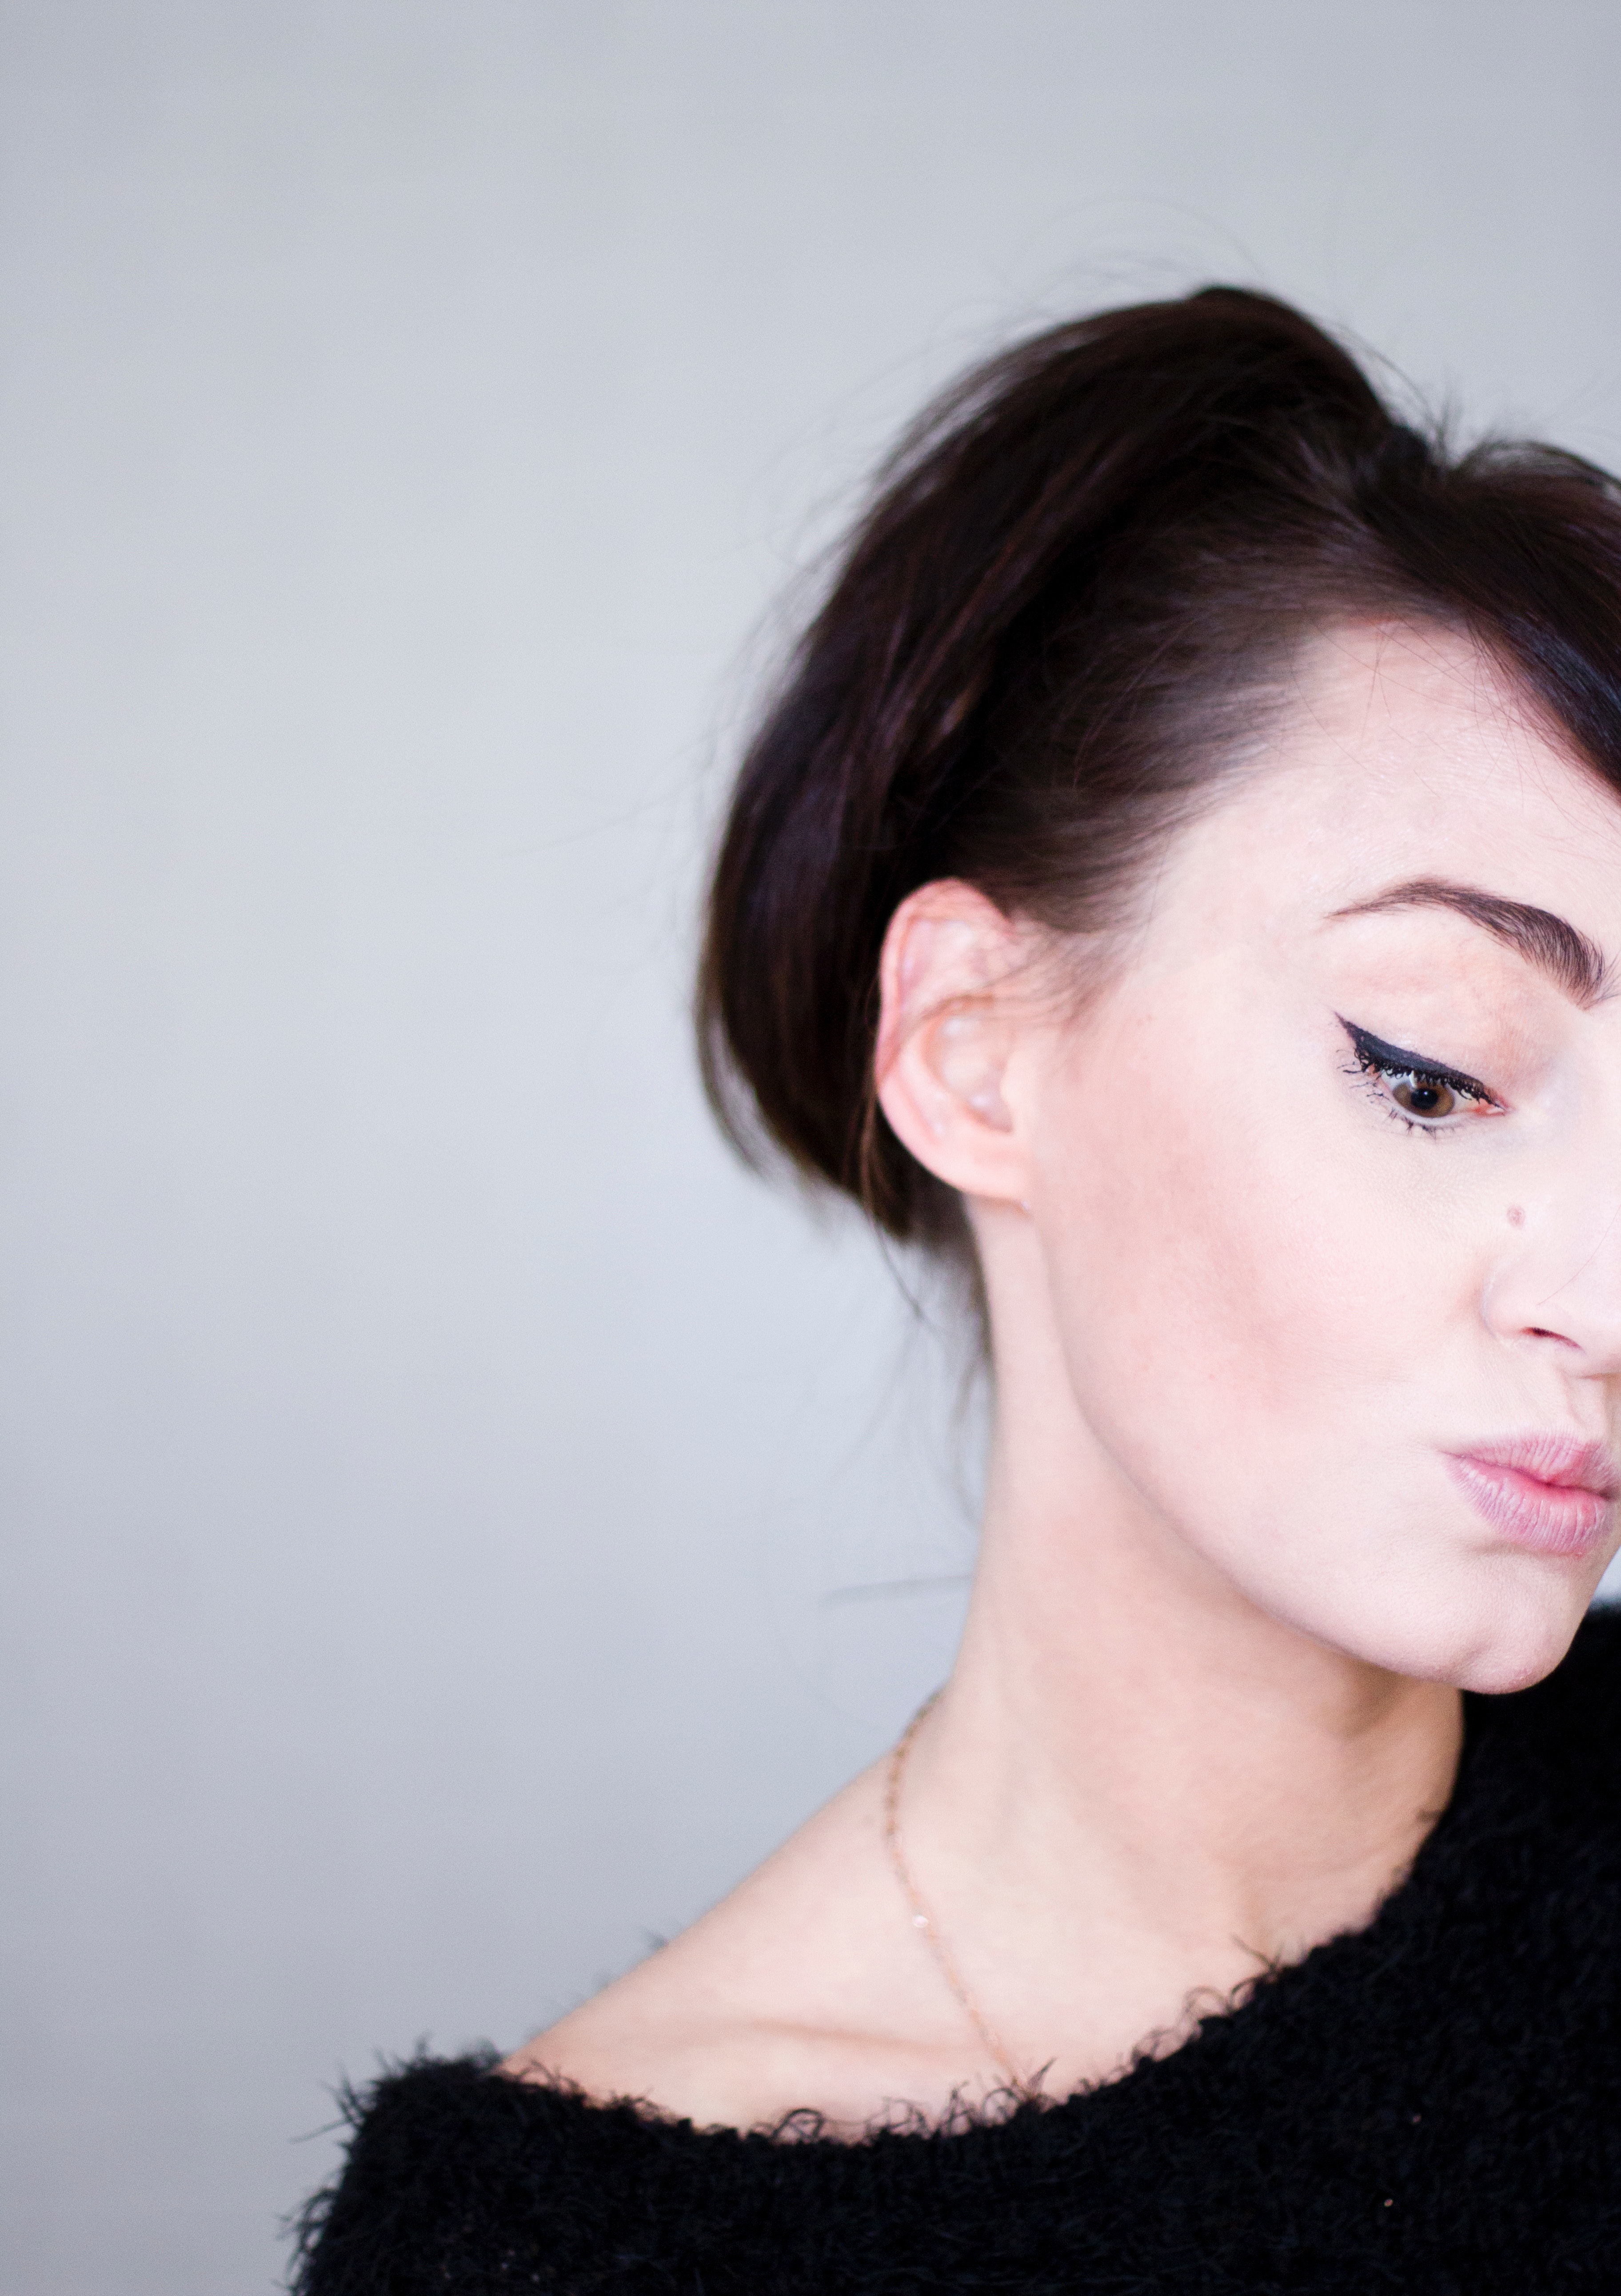
hair, face, lip, hairstyle, chin, eyebrow, neck, skin, cheek, beauty, ear, shoulder, head, nose, pink, eyelash, forehead, eye, black hair, jaw, long hair, brown hair, model, photo shoot, photography, makeover, Step cutting, Curtained hair, lipstick, hair coloring